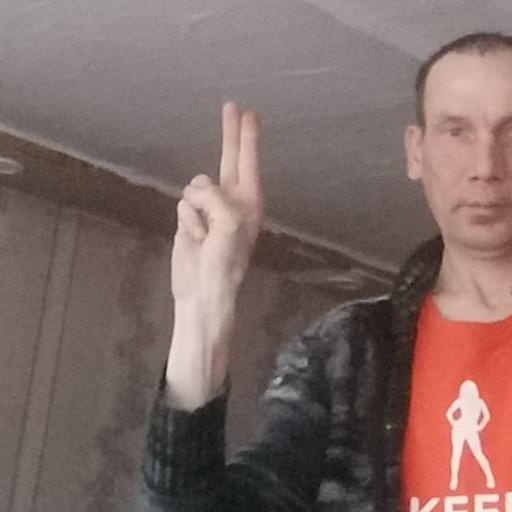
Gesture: two_up